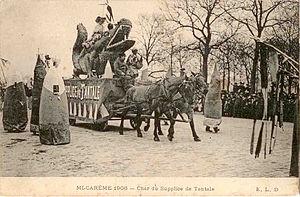
Char de la Mi-Carême au Carnaval de Paris 1906
La Mi-Carême à Paris, longtemps appelée également Fête des Blanchisseuses, est de facto au moins depuis le XVIIIᵉ siècle la fête des femmes de Paris dans le cadre du très féminin Carnaval de Paris.